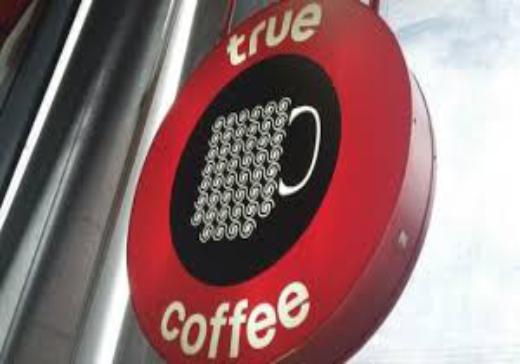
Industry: Food